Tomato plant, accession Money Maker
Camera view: horizontal (90 deg, fisheye); turntable rotation: 180 degrees
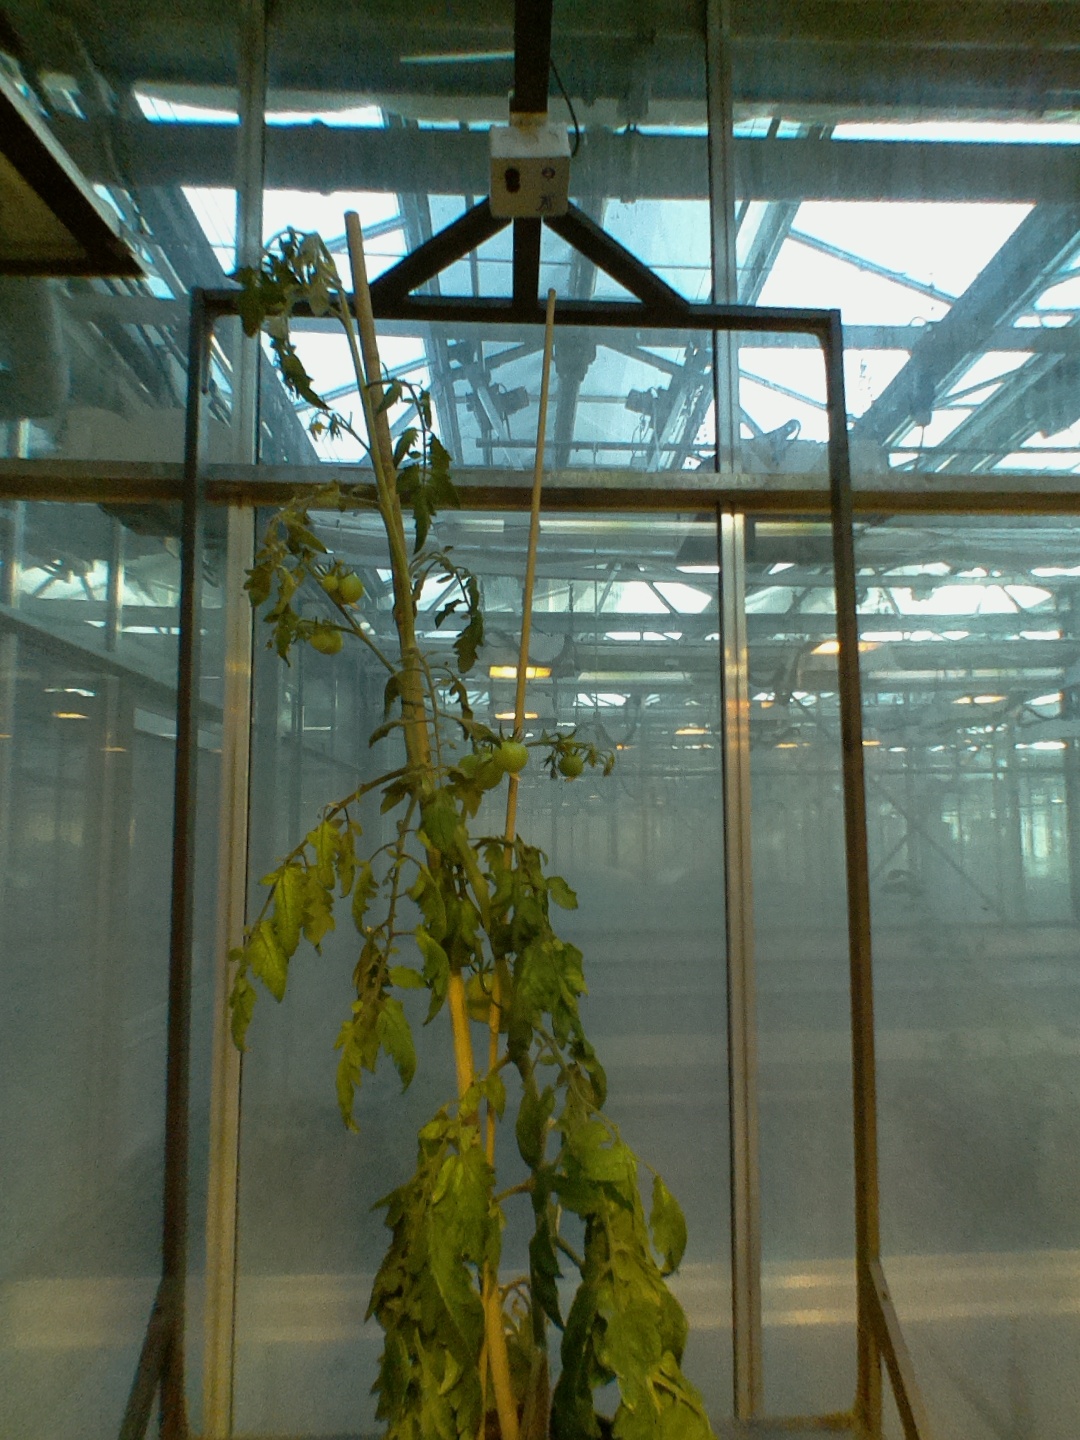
BBCH growth stage 74: 40%-50% of final fruit size